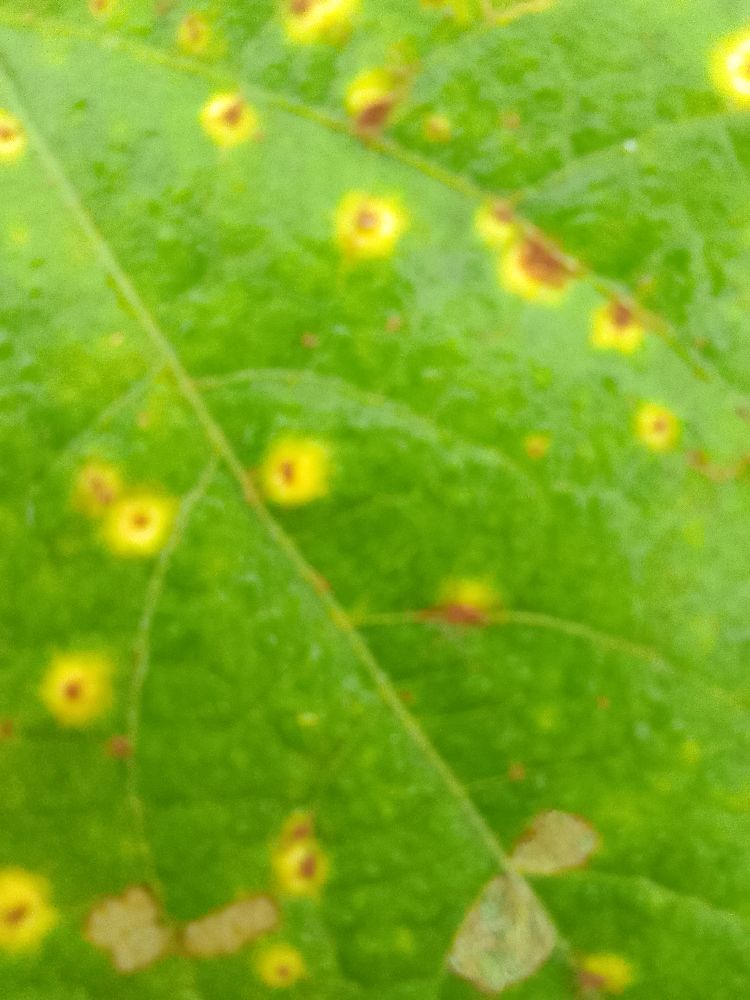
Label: rust